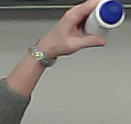
Product: dove_spray